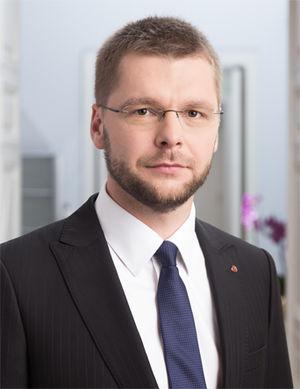
Les élections législatives estoniennes de 2019 ont lieu le 3 mars 2019 afin d'élire les 101 députés du Riigikogu, le parlement estonien.